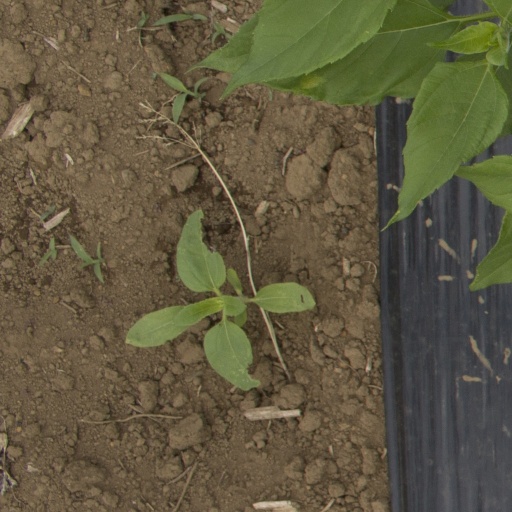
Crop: Jerusalem artichoke